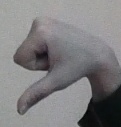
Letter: waw